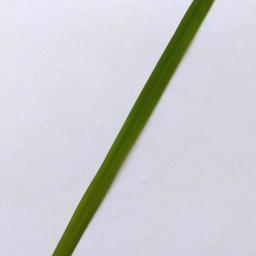
Label: Rice___Healthy